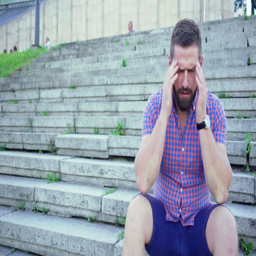
young man sitting on stairs has a headache , slider shot right